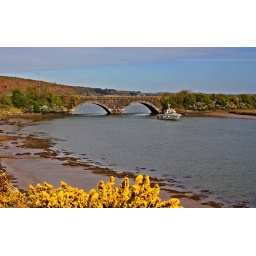
A boat by a bridge